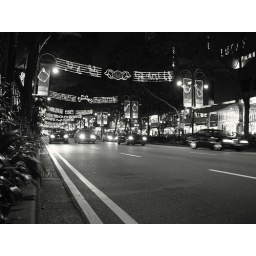
in black &amp;amp; white